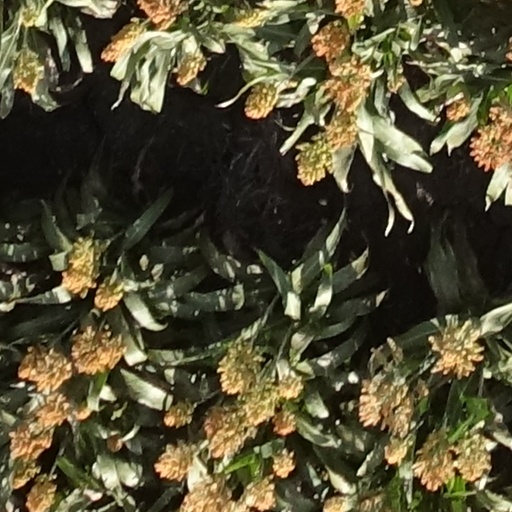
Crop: sorghum